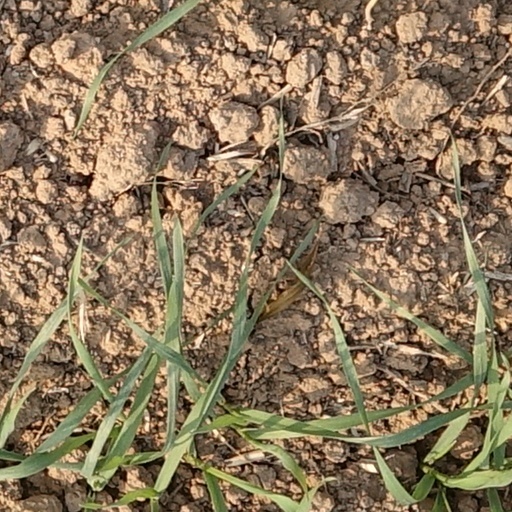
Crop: wheat